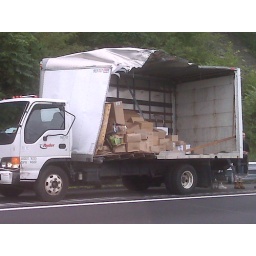
Box truck knocks over light pole on 28